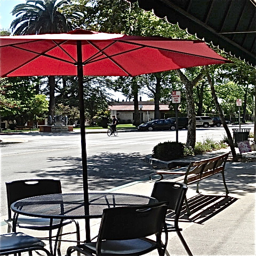
A black table with a red umbrella during the day.
A streetside cafe offers relief from the tropical sun.
The black table with chairs under red umbrella is on the sidewalk.
A table and chairs with an umbrella on the sidewalk.
A red umbrella in the middle of a black wrought iron table with chairs.